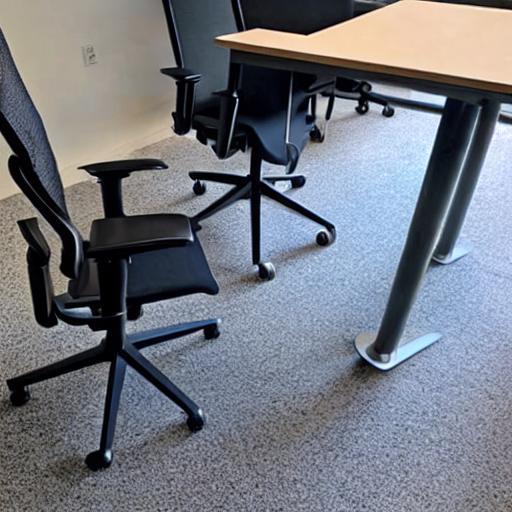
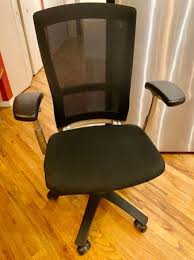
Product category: items_chair
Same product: no